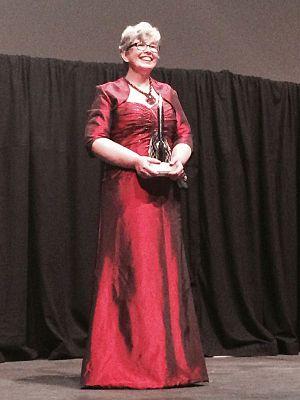
Ann Leckie, née le 2 mars 1966 à Toledo dans l'Ohio, est une écrivaine américaine de science-fiction, auteure de la série Les Chroniques du Radch.